Jazz (Transformers)

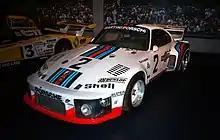
A Porsche 935 which inspired the Diaclone toy which was repurposed as Jazz

Jazz appears in the 2007 "Transformers" live-action film, directed by Michael Bay and voiced by Darius McCrary. When the movie producers unveiled the final list of Transformers characters appearing in the movie, Jazz was described as having a love of style, with a hip-hop personality. Jazz first appears in the film arriving onto Earth in his Protoform state and searches for a suitable alternate mode at a car dealership. Using a fluid capoeira inspired style, he can be seen transforming using a windmill dance move in his first scene and dialogue, Optimus Prime describes him as his first lieutenant, as he was in the G1 animated series.